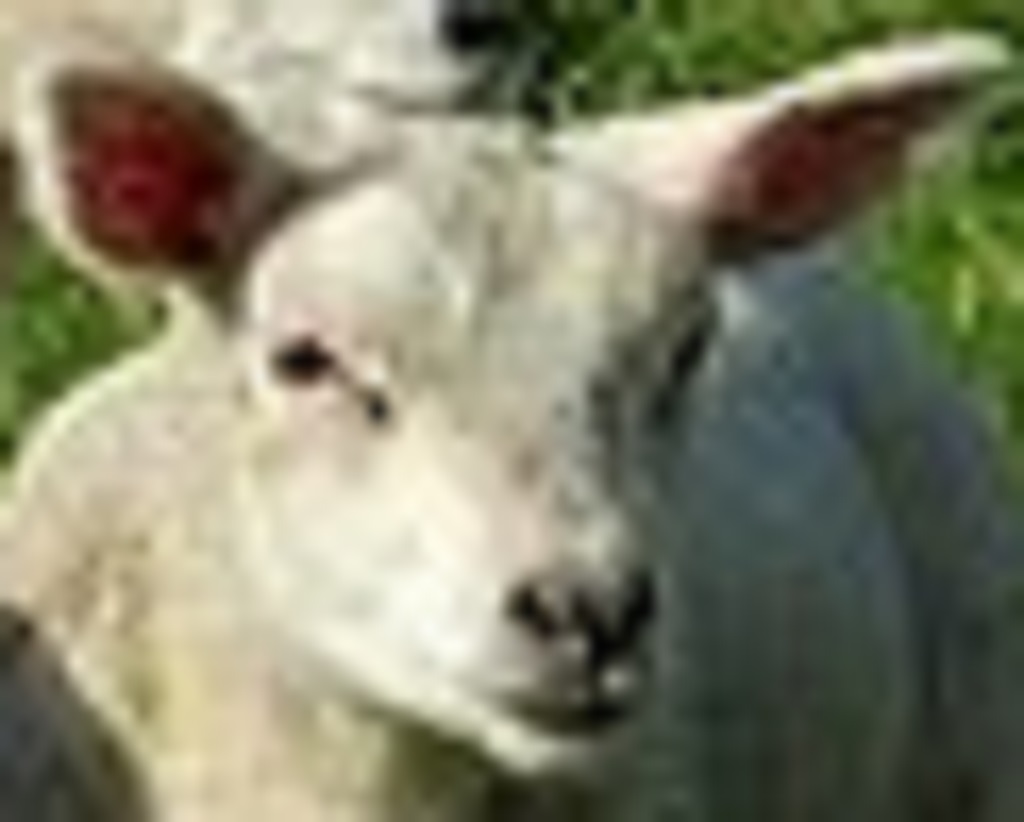
Label: no pain